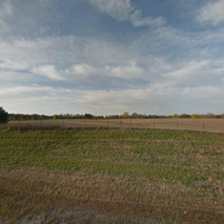
Label: streetView